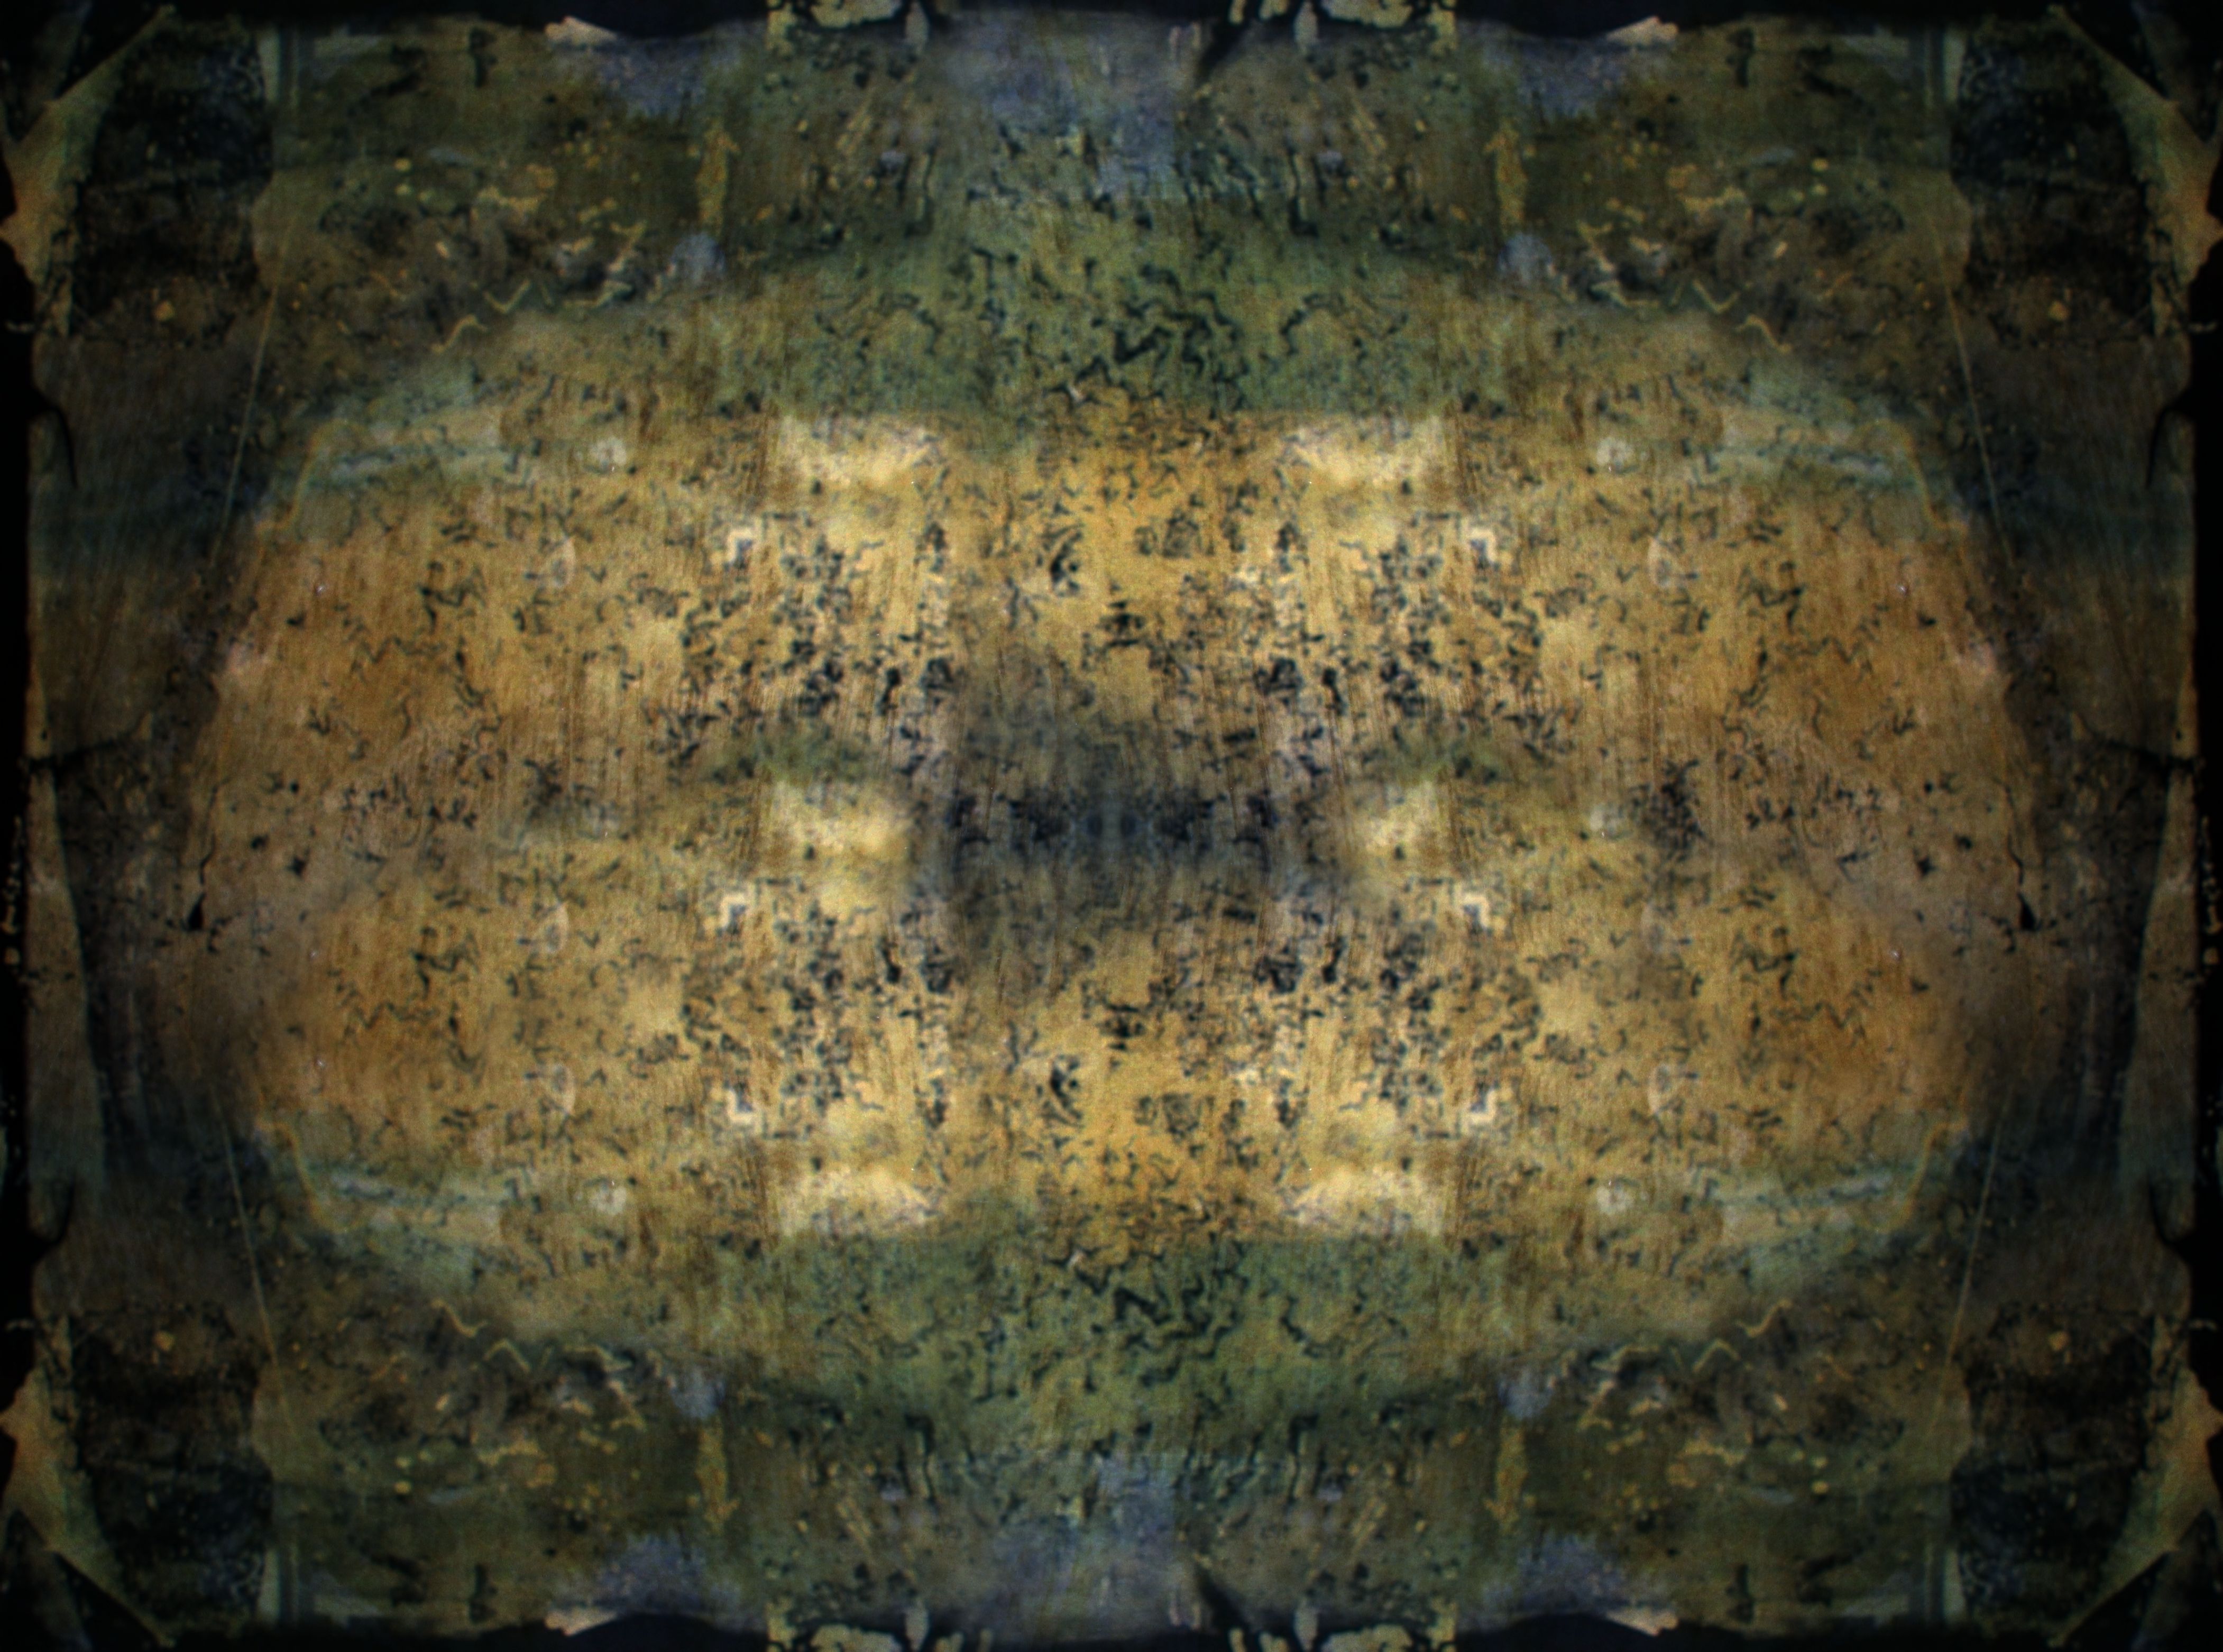
texture, formation, cave, free, ancient history